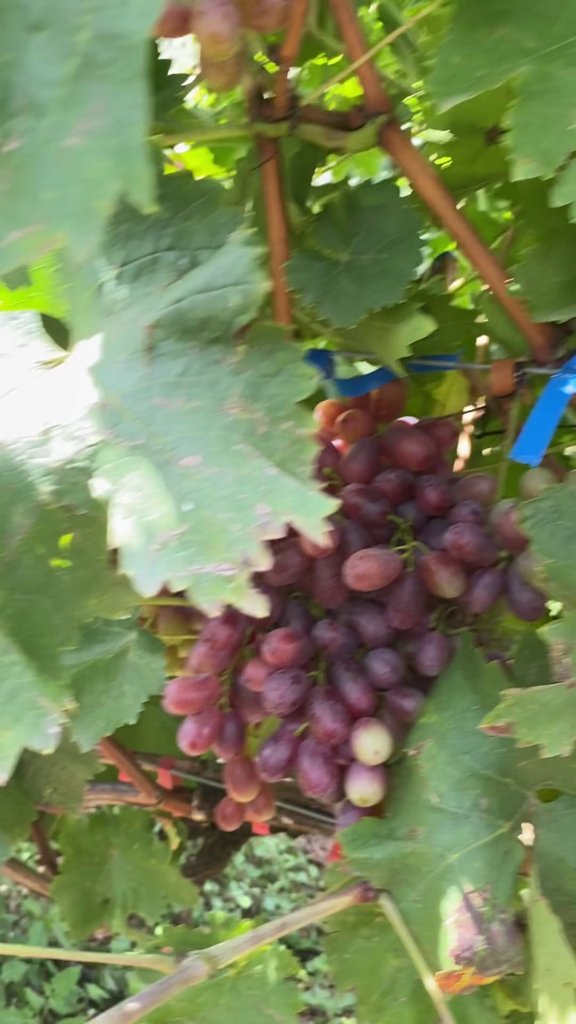
Berries visible: 52
Grape clusters: 2